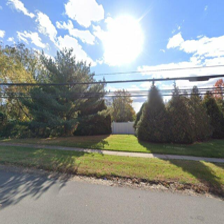
Label: streetView